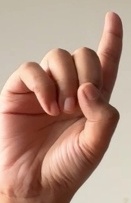
ASL sign: D